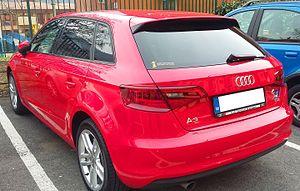
L'Audi A3 est une automobile bicorps de catégorie « compacte » construite par Audi depuis 1996. La version actuelle date de 2013.